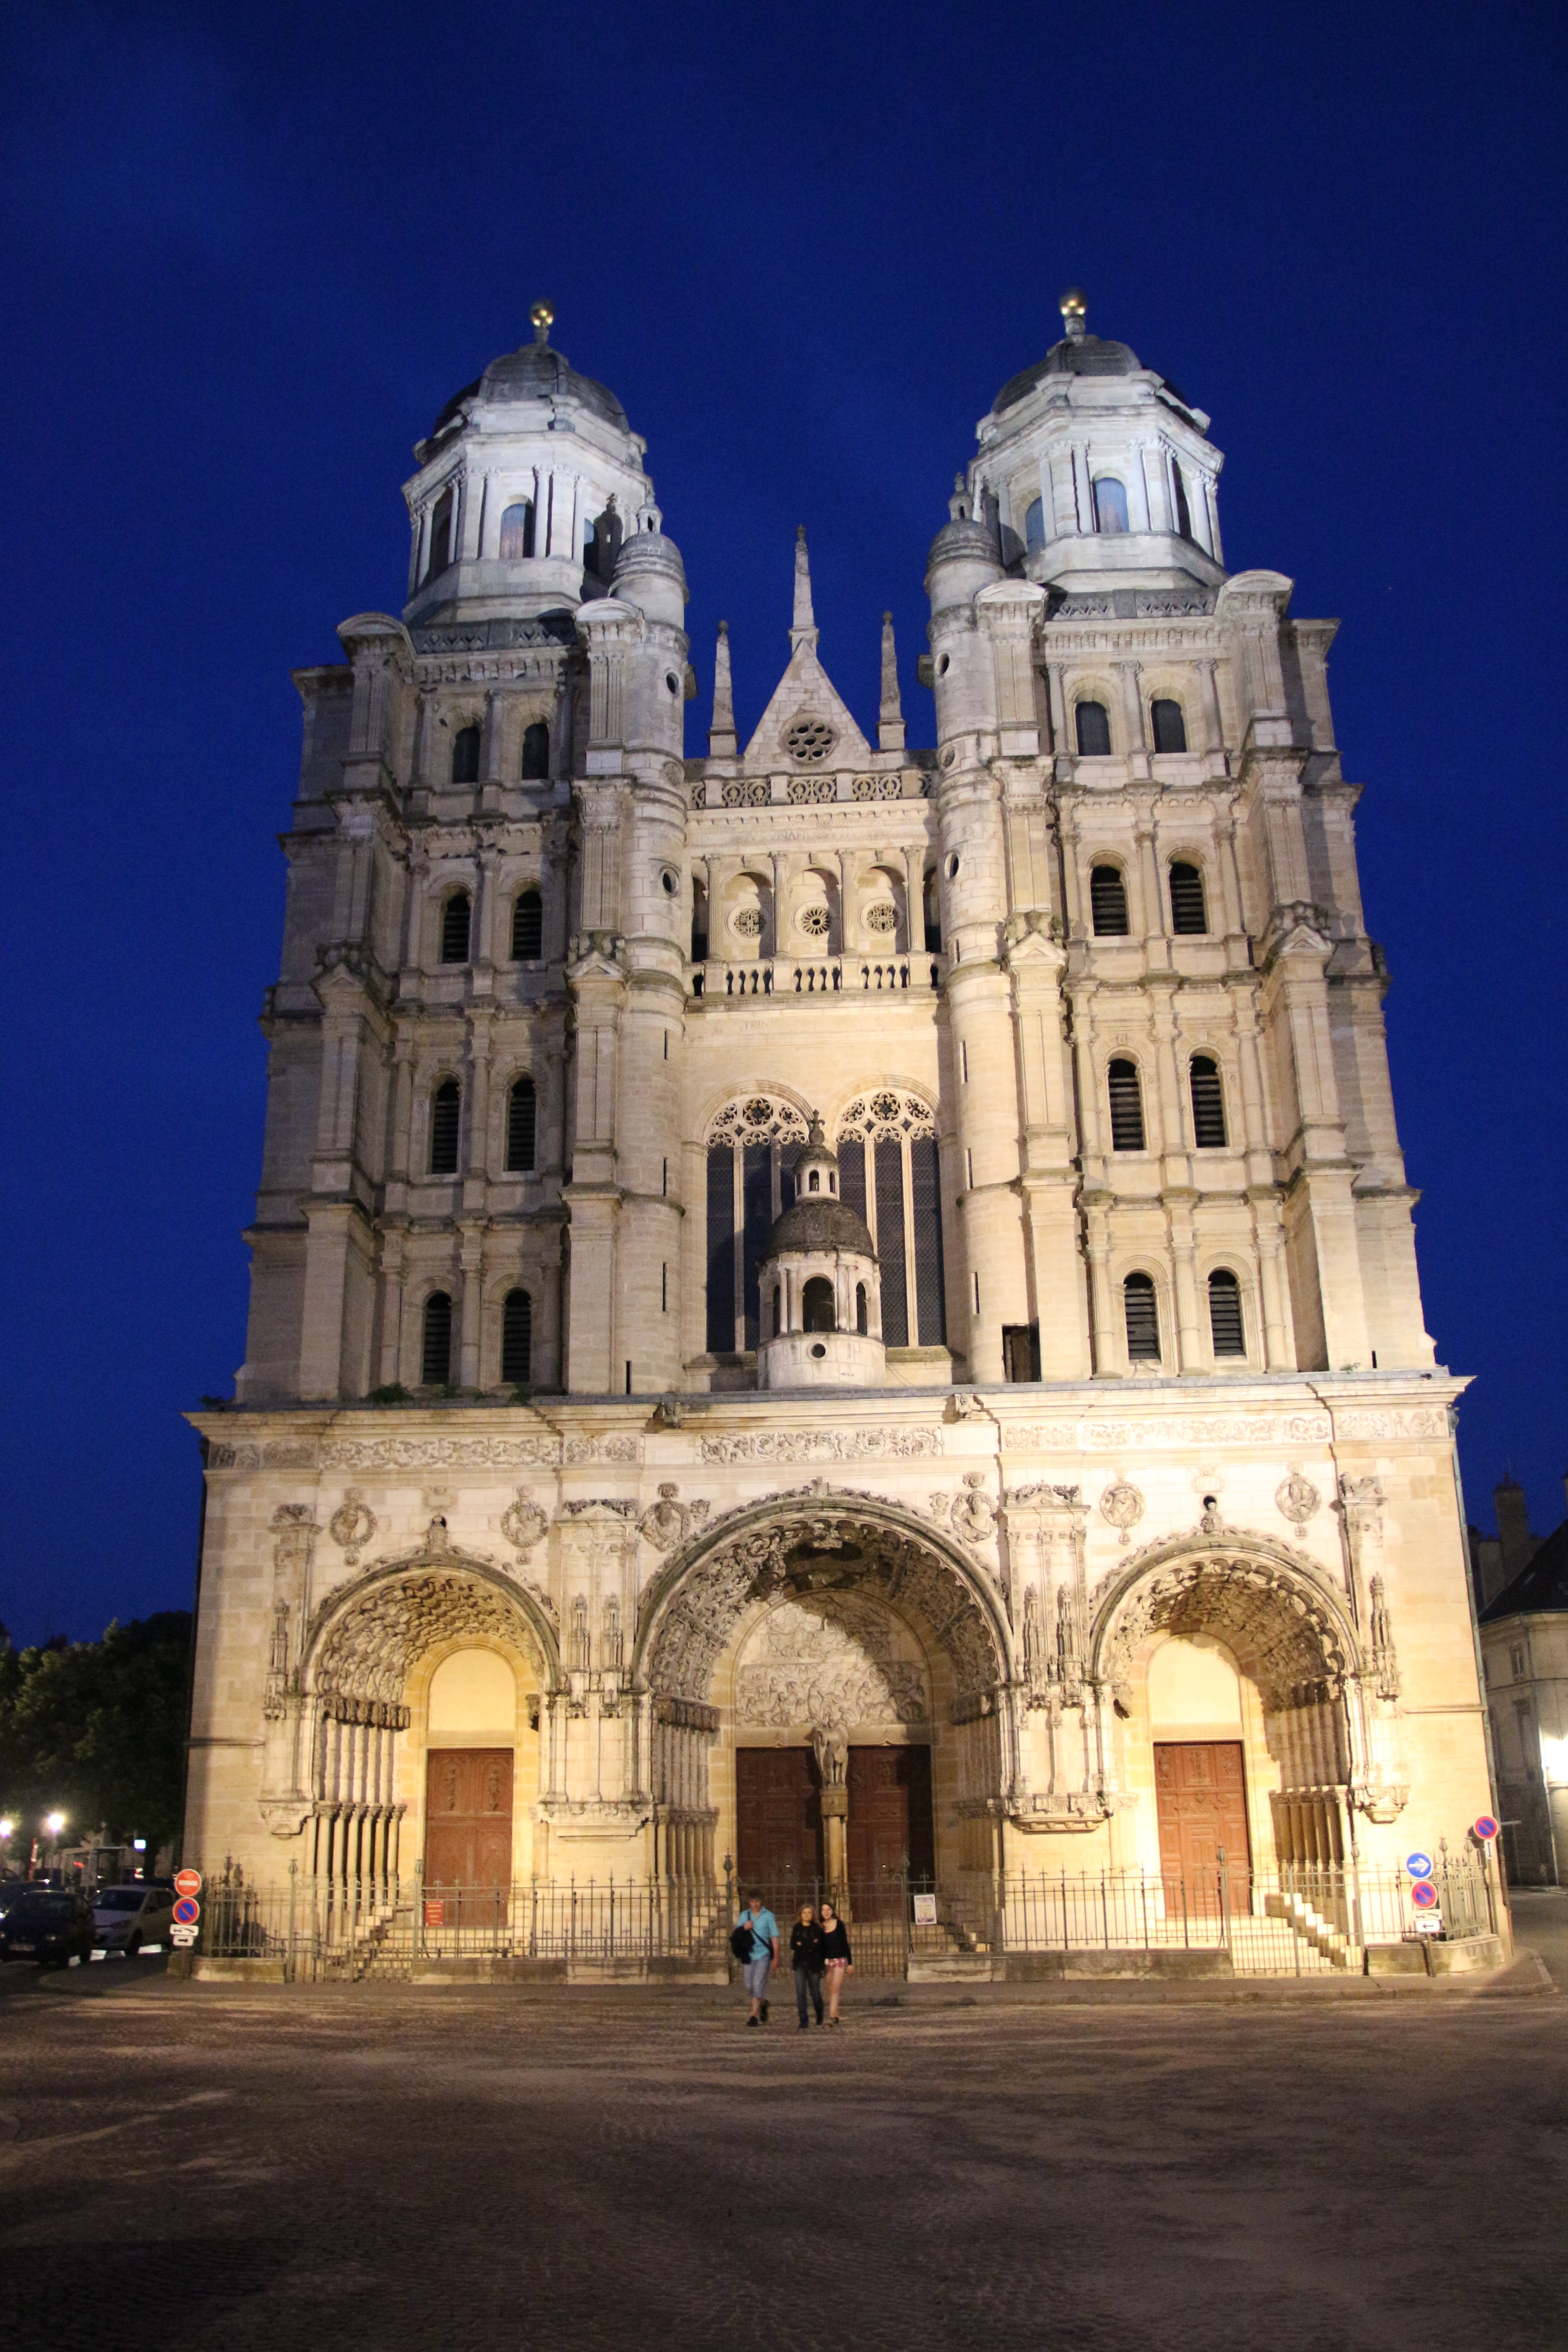
architecture, building, france, tower, landmark, facade, church, cathedral, place of worship, places of interest, old town, basilica, dijon, house of worship